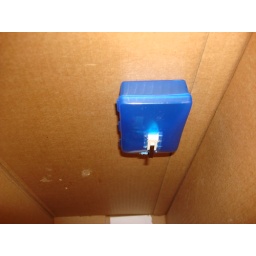
Sensor in a bin for white paper